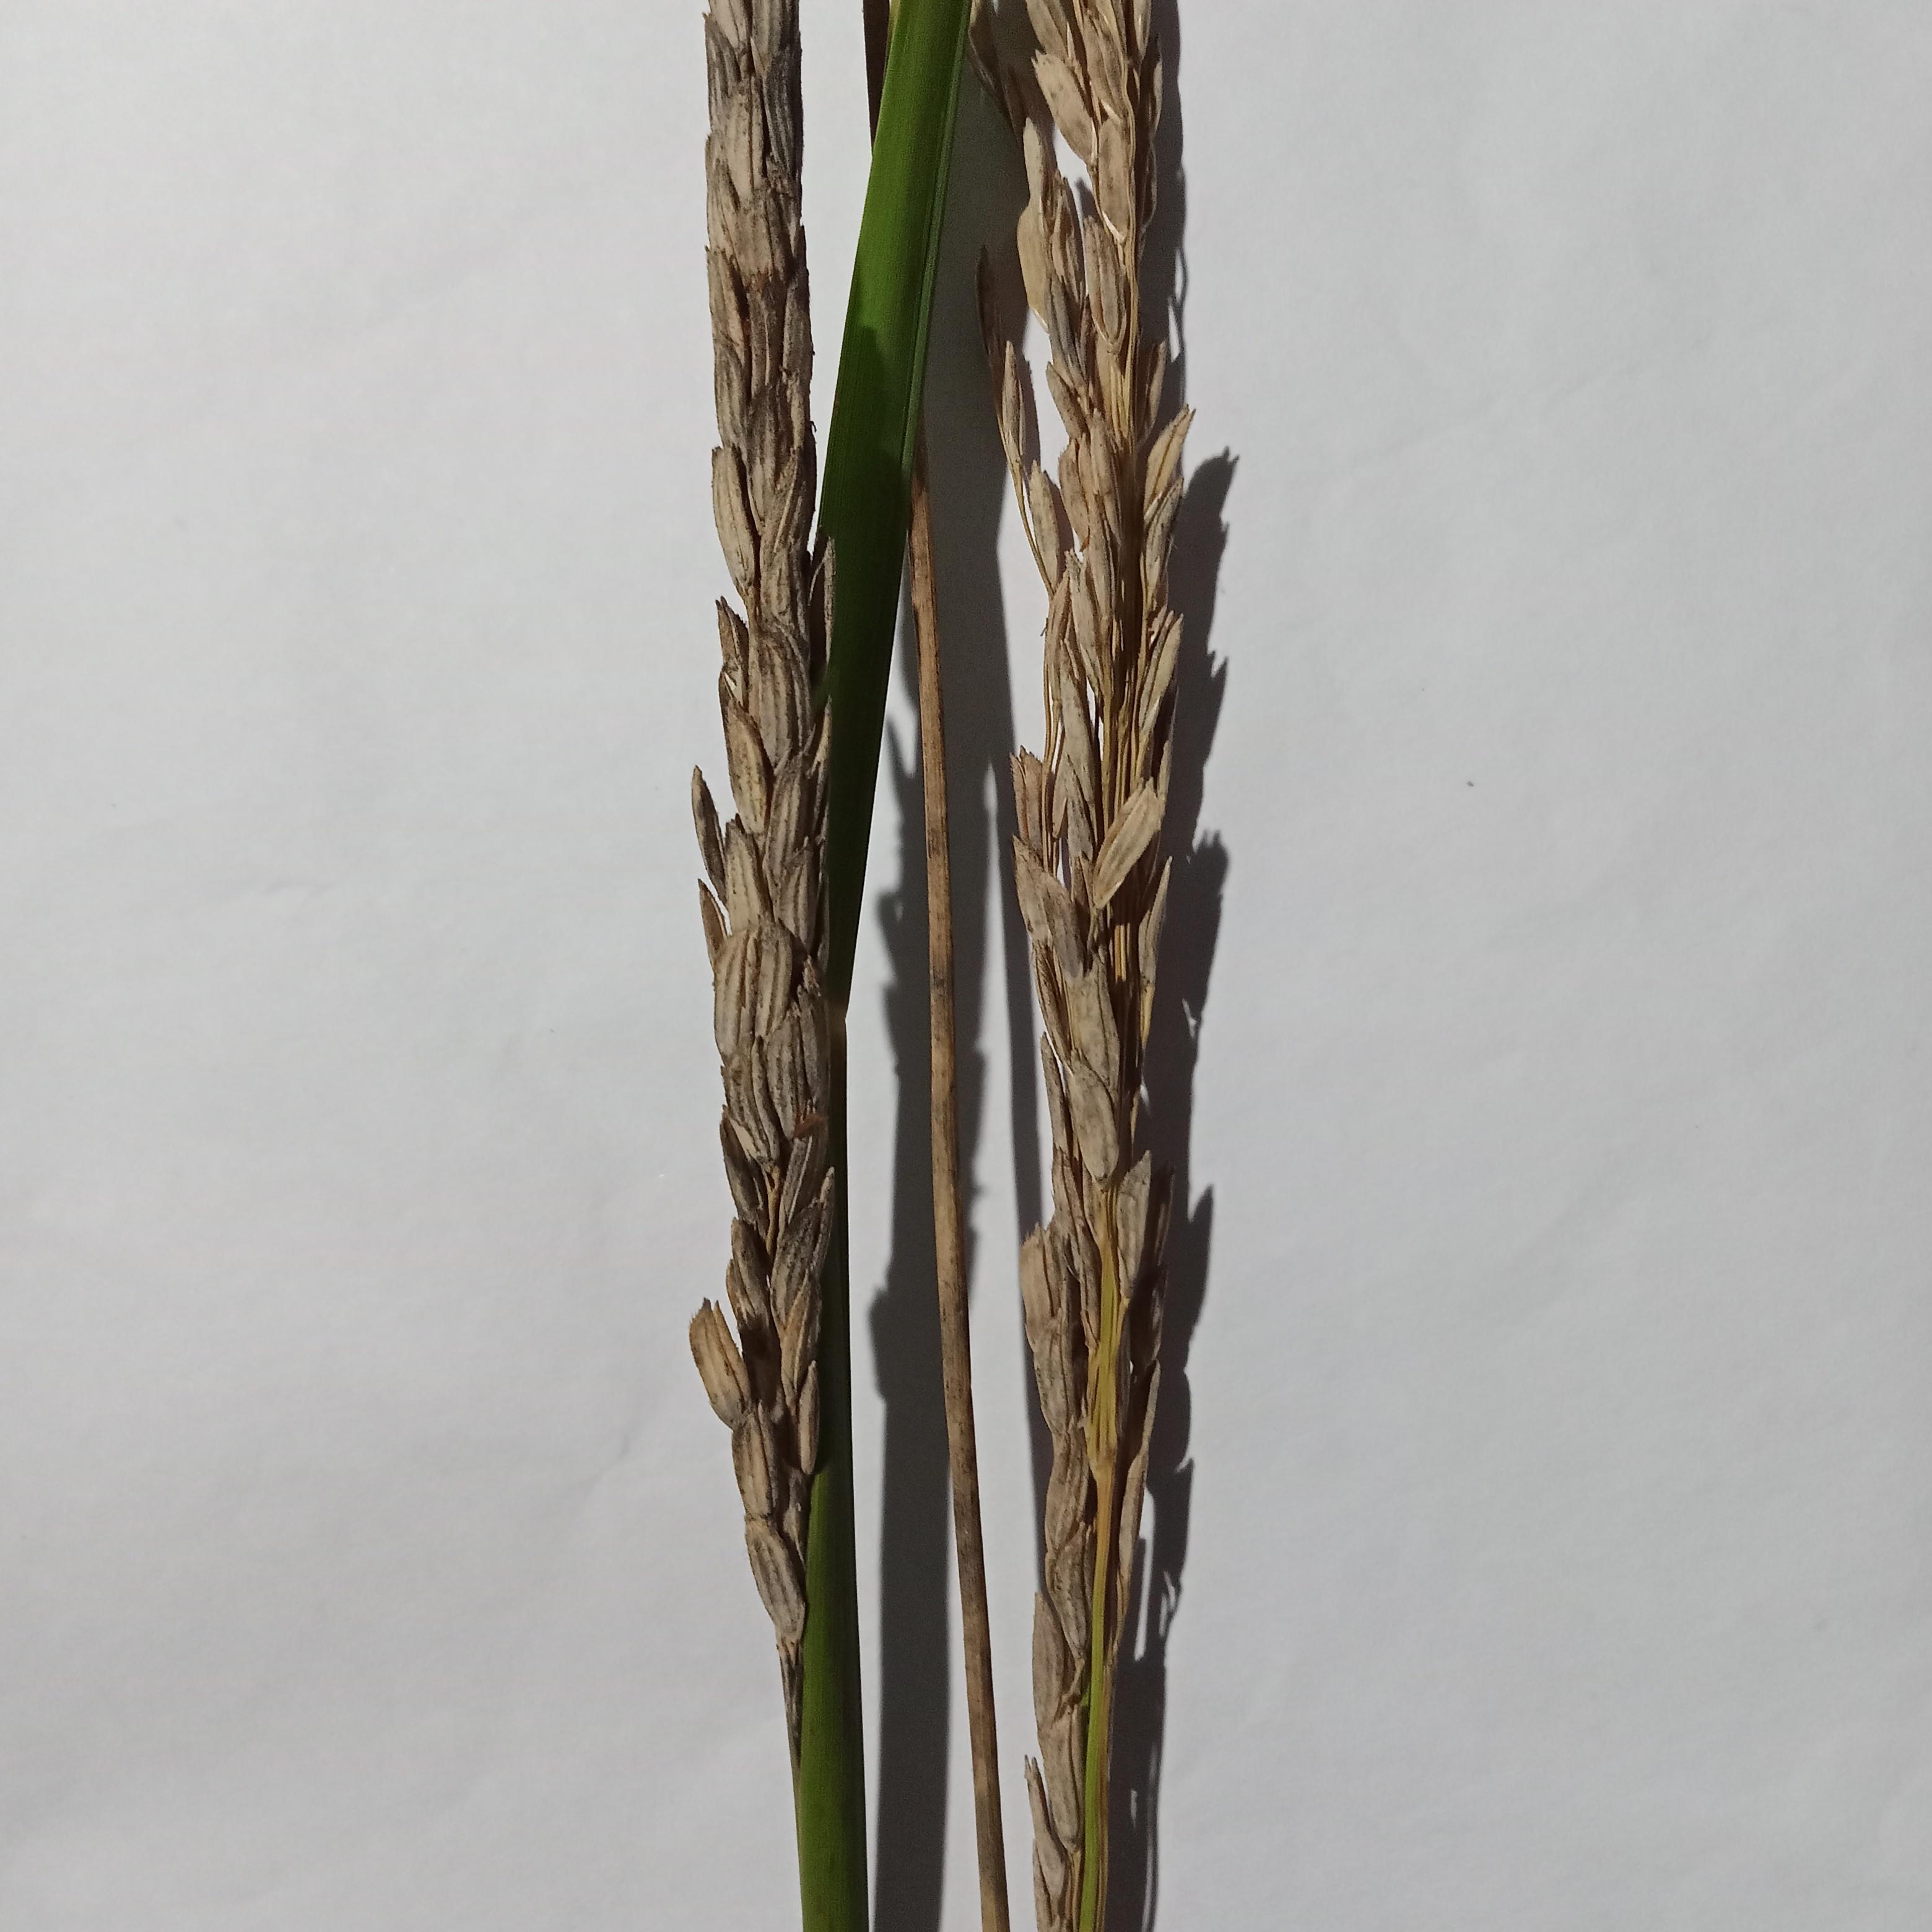
Label: Rice___Neck_Blast